Julius Street Flats

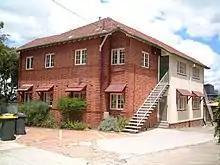
Ainslie, 2004

Ainslie is a two-storeyed masonry structure with a tiled hipped roof with projecting gables to the southwest. The building has Old English architectural styling references, and is located between Syncarpia and Pine Lodge fronting Julius Street to the southeast. The building has stretcher bond face brickwork, with regularly spaced darker bricks giving a patterned finish, and expressed coursing at sill height.